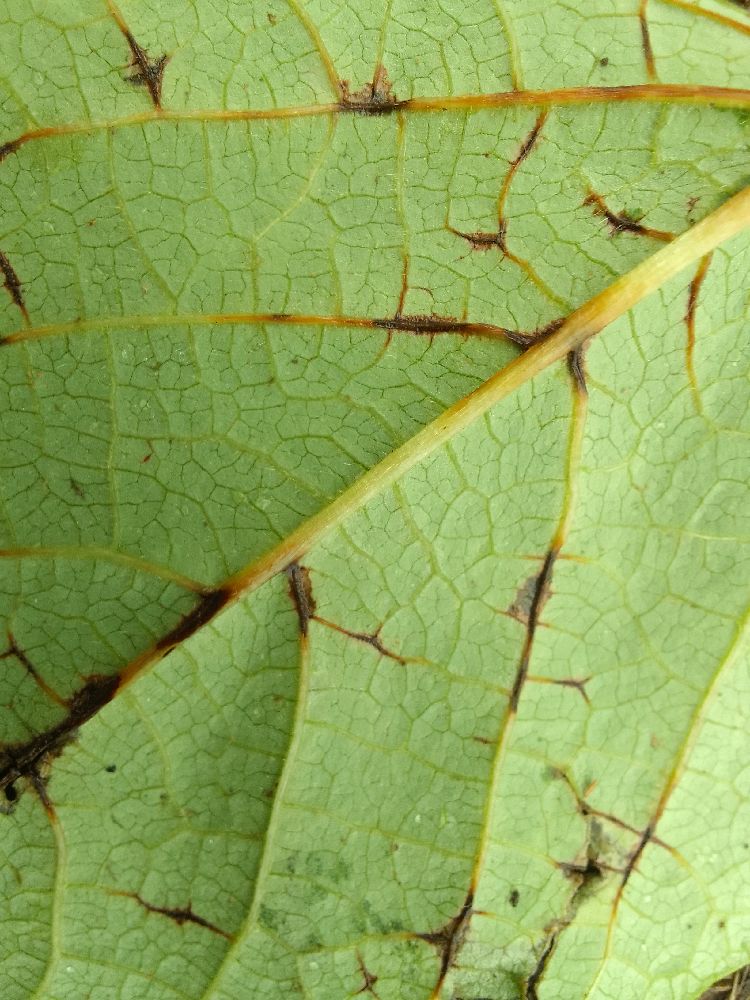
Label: anthracnose